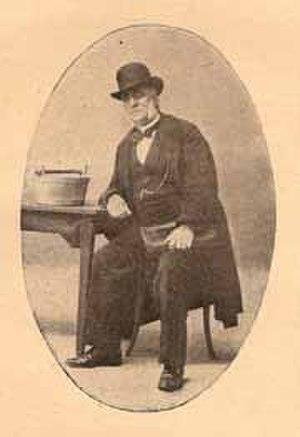
Jean Joseph Sarrazin, né à Prapic le 6 octobre 1833, et mort à Lyon 2ᵉ arrondissement le 30 avril 1914, est un poète français.